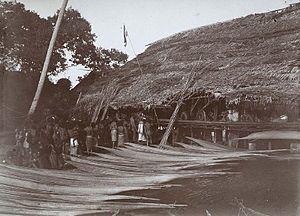
La Nouvelle-Guinée est une île de l'Océanie proche dans l'ouest de l'océan Pacifique. Sa superficie est d'environ 775 210 km², ce qui en fait la troisième plus grande île du monde après l'Australie et le Groenland.